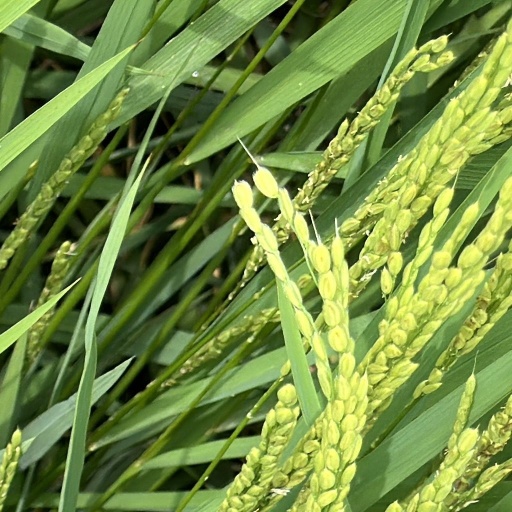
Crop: rice